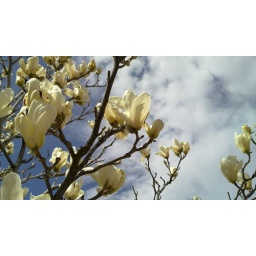
This photo was taken from below the flowering tree. I really like the contrast between the white flower and the blue sky.